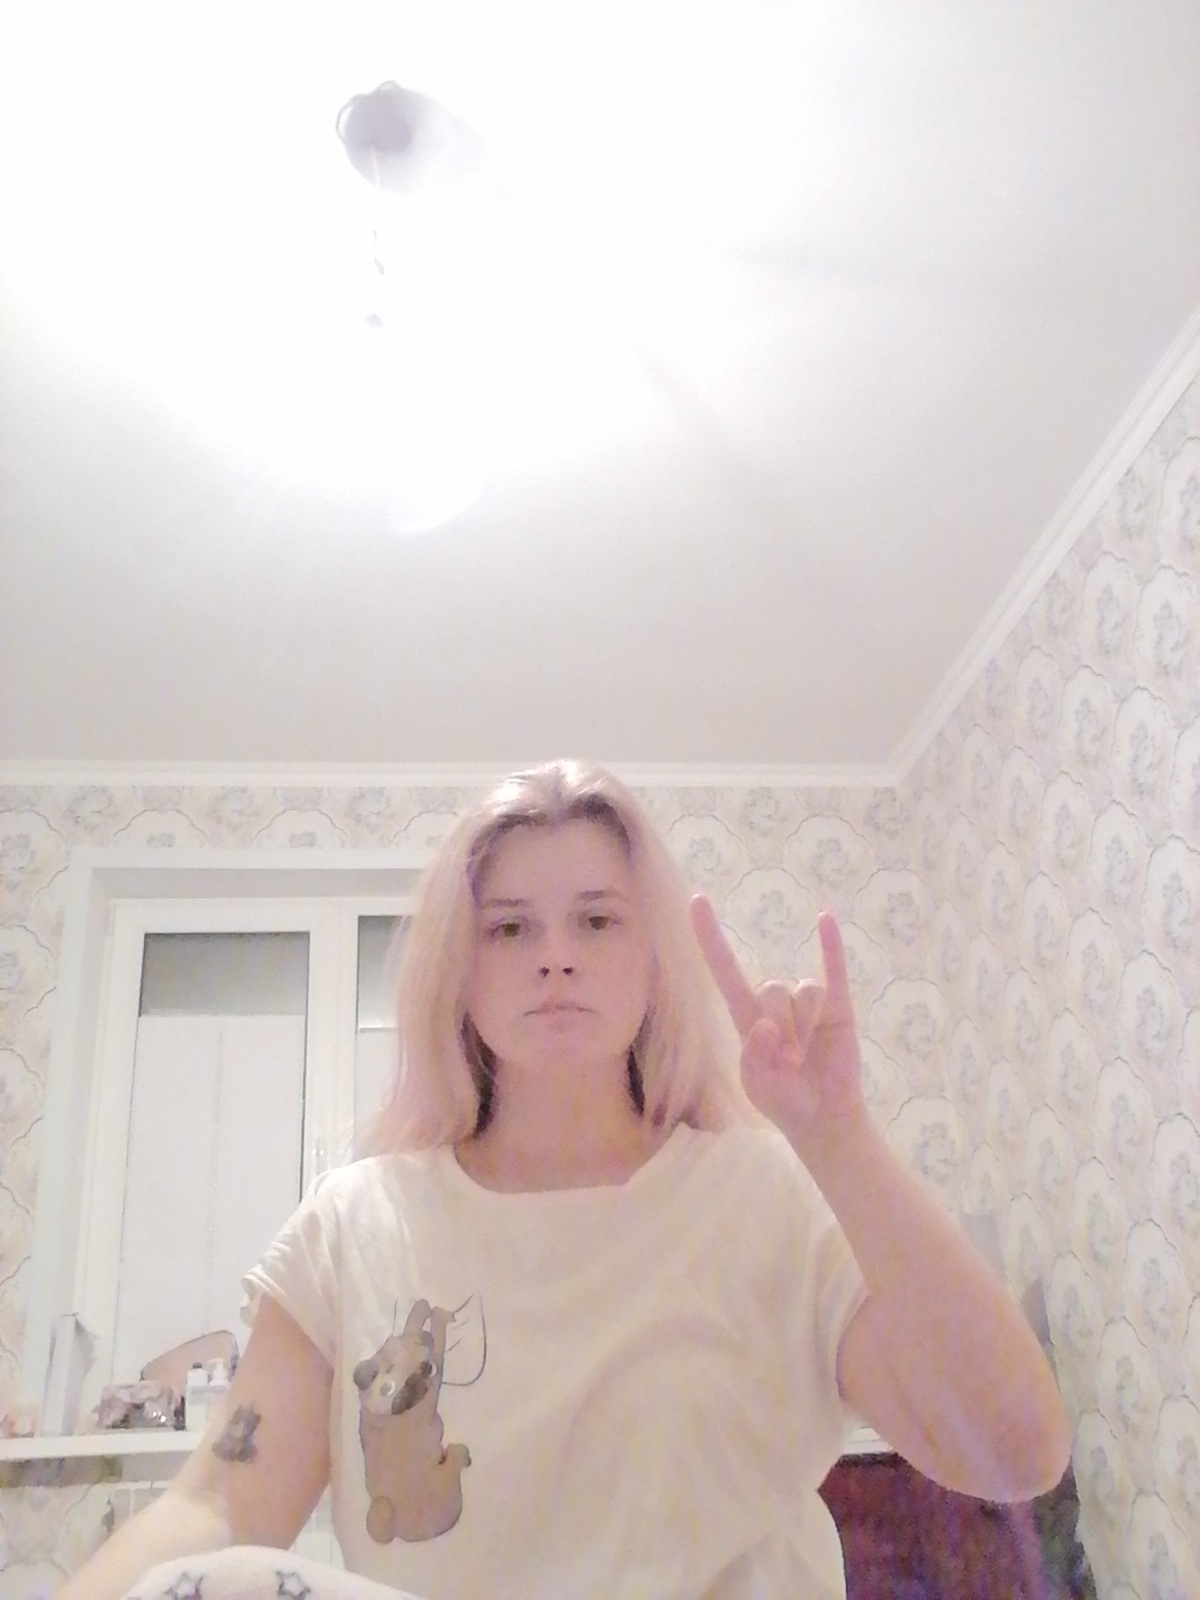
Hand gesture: rock